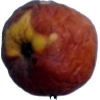
Label: apples